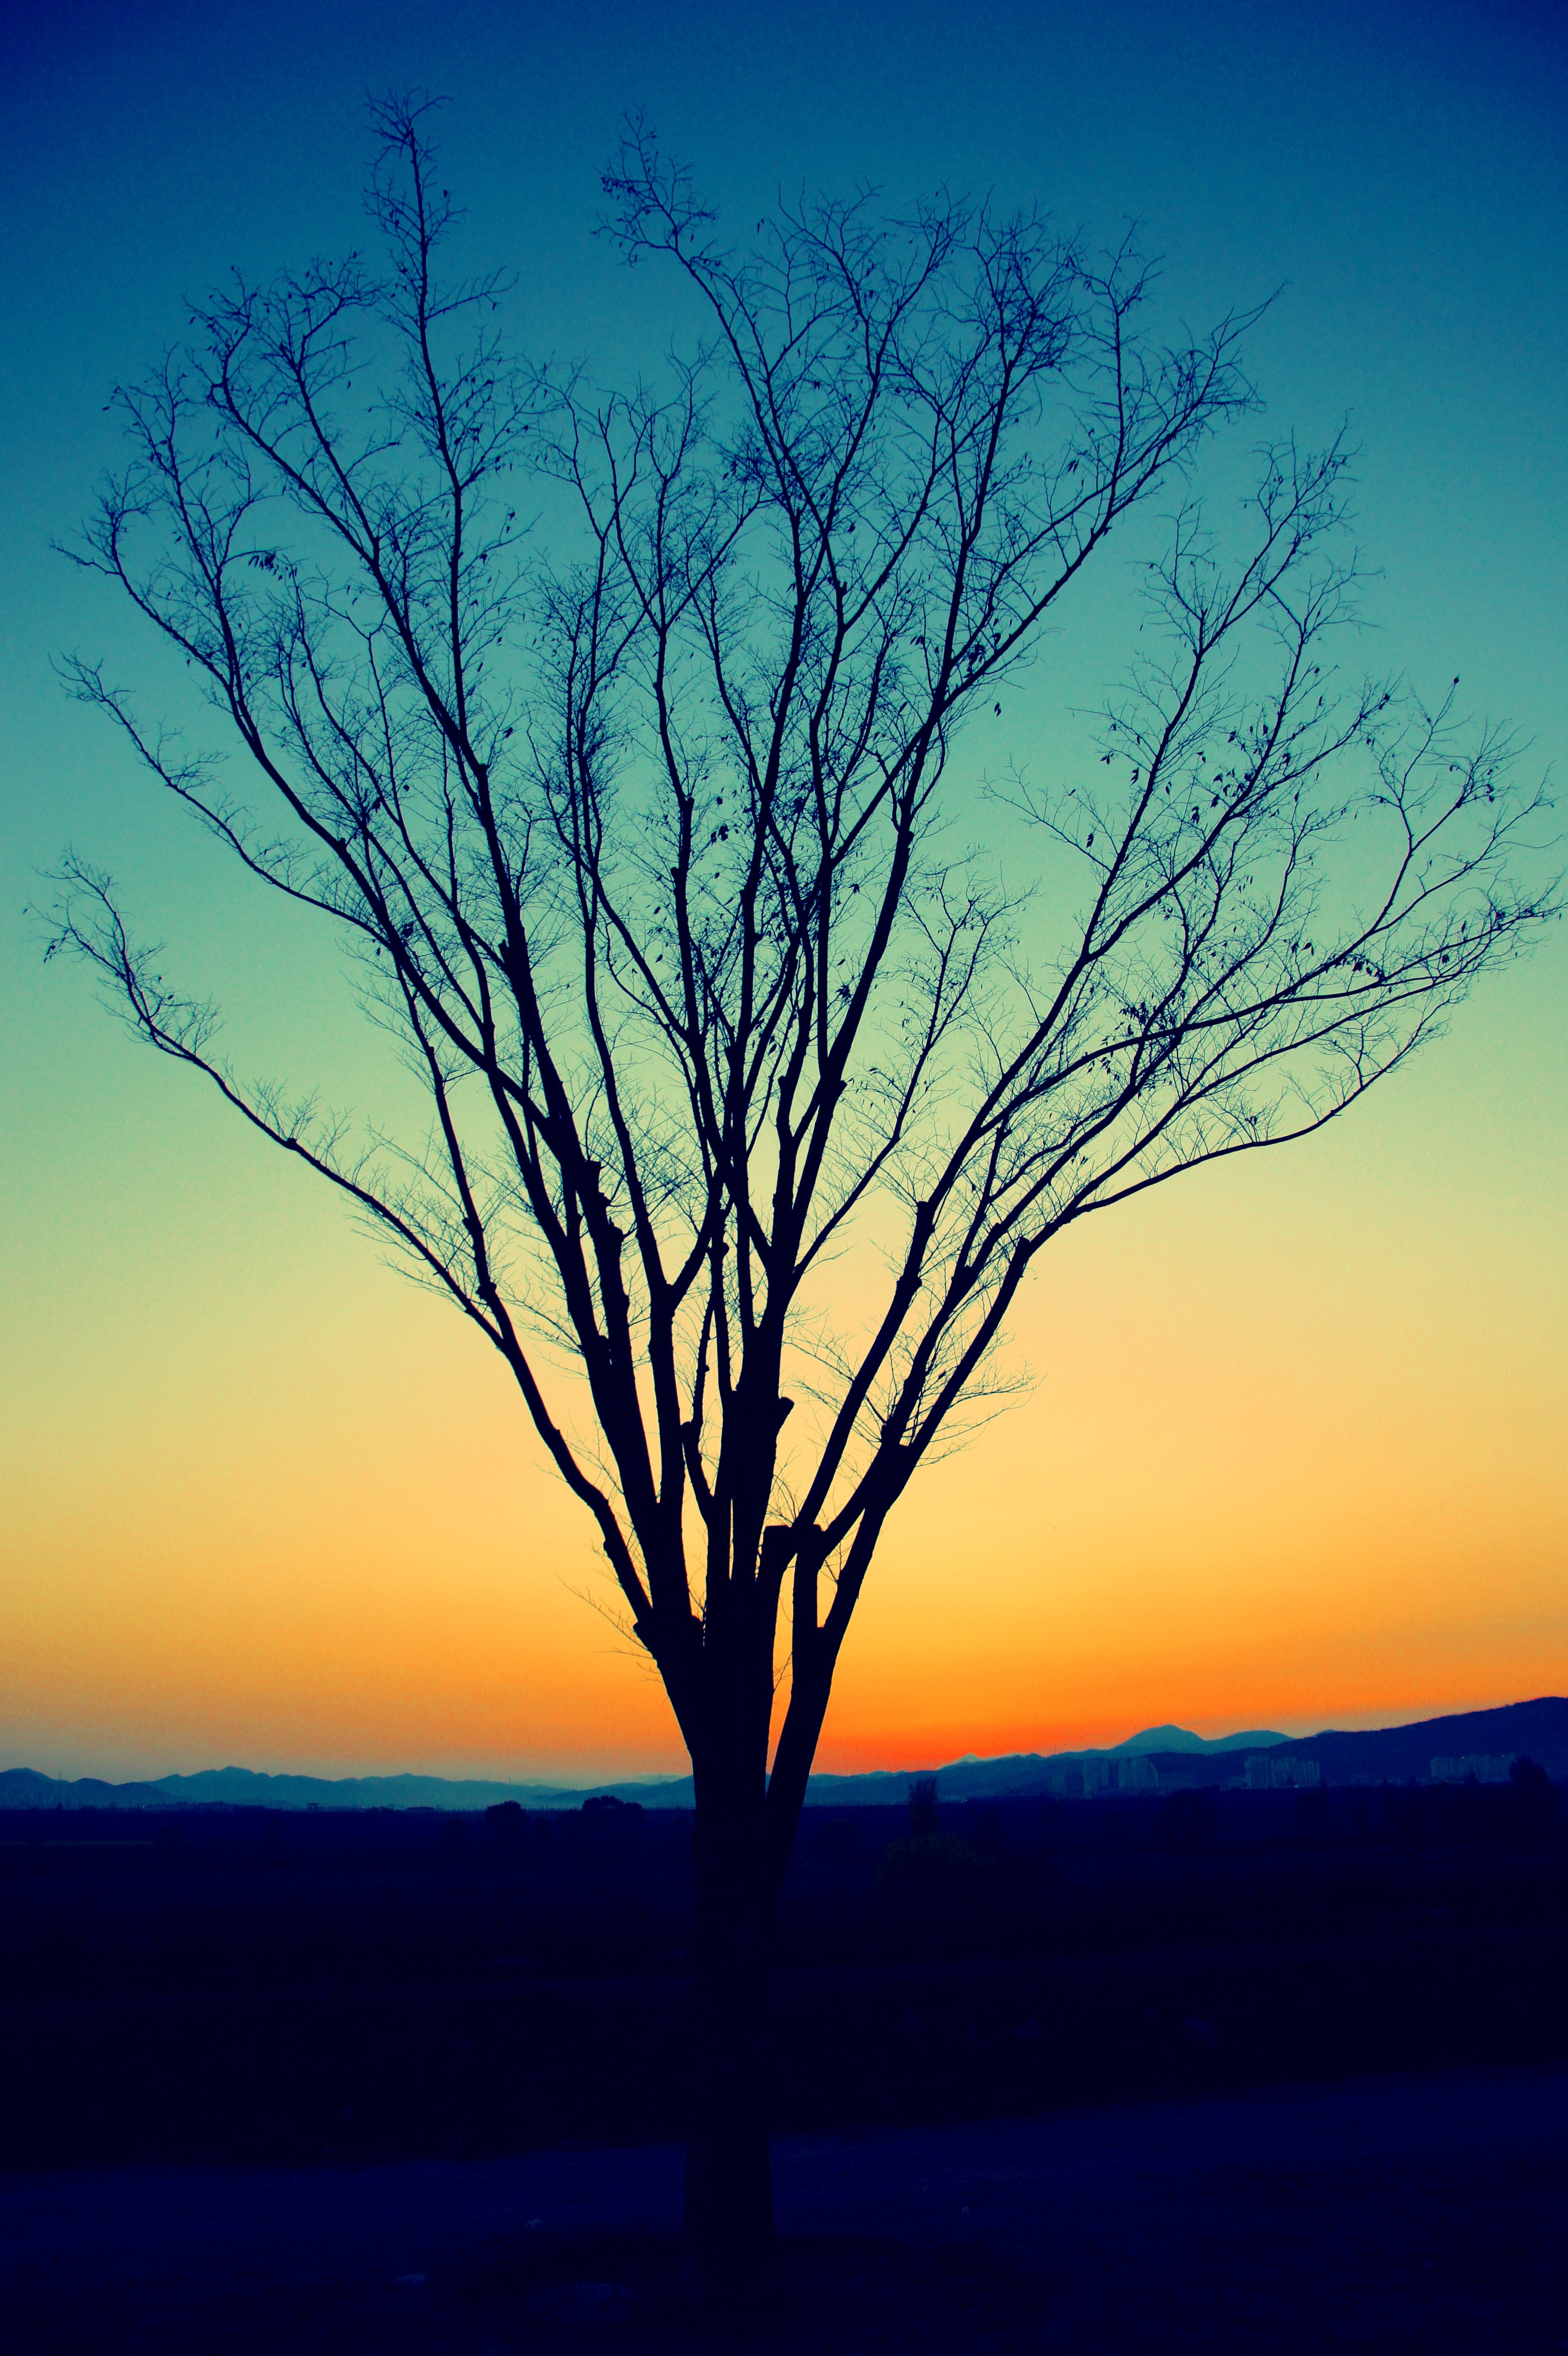
tree, horizon, branch, winter, cloud, plant, sky, wood, sun, sunrise, sunset, field, sunlight, morning, dawn, atmosphere, dusk, evening, afterglow, atmospheric phenomenon, grass family, woody plant, a bony